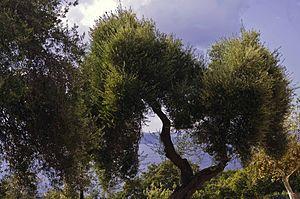
Olivier en Corse dans la lumière d'automne
L'huile d'olive de Corse est protégée par une appellation d'origine contrôlée à la suite d'une enquête diligentée par l'INAO, en 2004, et par une appellation d'origine protégée, au niveau européen depuis 2011. Elle est produite dans les départements des Haute-Corse et de Corse-du-Sud, couvre 2 100 hectares et concerne 297 communes de l'île.